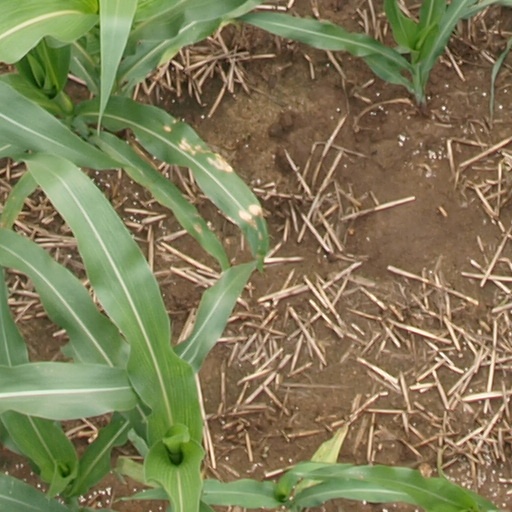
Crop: maize; corn